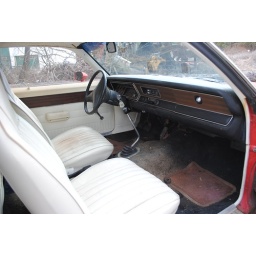
car is just a slant 6 but still really cool, red paint white interior 3 speed over drive